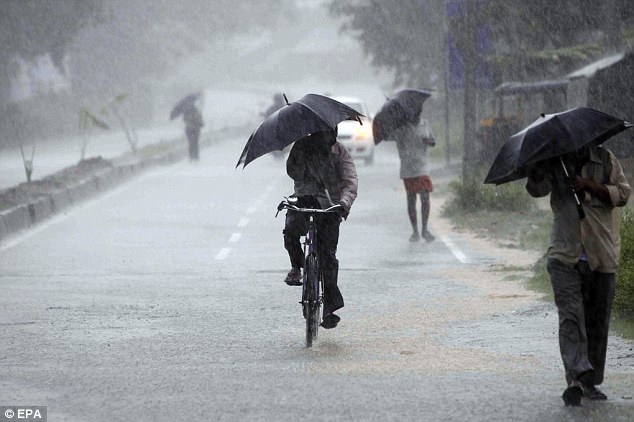
Weather: rain or strom